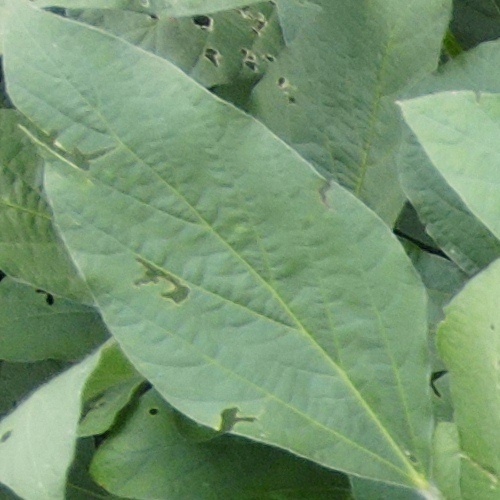
Label: Caterpillar